MacRobertson Miller Airlines

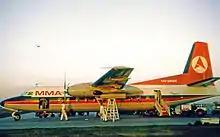
Fokker F27 Friendship at Essendon Airport in 1971

From the time of the merger with Airlines (WA), the newly structured MMA began looking at the introduction of turboprop aircraft to accelerate its long-range services - it still being a journey of two full days on the Perth-Darwin 'main line'. In 1959 it was agreed that MMA would take over an order for a Fokker F27 Friendship from Trans Australia Airlines. VH-MMS "RMA Swan" entered service in December 1959. With the F27 the 'main line' journey could be accomplished in a single day, with more comfortable cruising at high altitudes thanks to cabin pressurization and, for the first time on MMA services, hot meals served in-flight. With MMA unable to acquire further F27s at the same favourable price as VH-MMS, that one aircraft ran virtually all of MMA's services between Perth and Darwin while the DC-3 fleet took on slower services with more stops and the 'branch' runs on MMA's timetable. In keeping with its unique speed and service, "RMA Swan" was painted in a new dark blue/white/light blue livery and branding as the 'Jetstream Service'. The introduction of turboprop operations also saw the launch of a new red MMA logo and insignia showing a black swan – not only the state bird of Western Australia but the Swan River that flowed through MMA's home port of Perth and the new F27 aircraft named after the river. As MMA's only turboprop, VH-MMS was operated with the lowest possible downtime for maintenance and servicing, averaging over ten flying hours per day and recording over 3000 flying hours in its first year of operation.